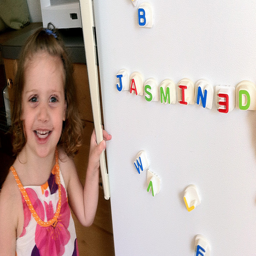
A young child smiles next to refrigerator magnets that spell out her name.
A little girl spelled her name with magnetic letters on a refrigerator.
A very young lady is posing by the fridge with words spelled.
A toddler standing next to a fridge with magnetic letters.
A girl stands proudly before her name arranged in magnets on the refrigerator.